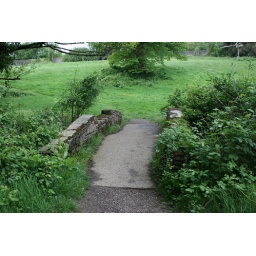
Golfers used to walk over this bridge to get to the 4th green at the former site of Tredegar Park golf club